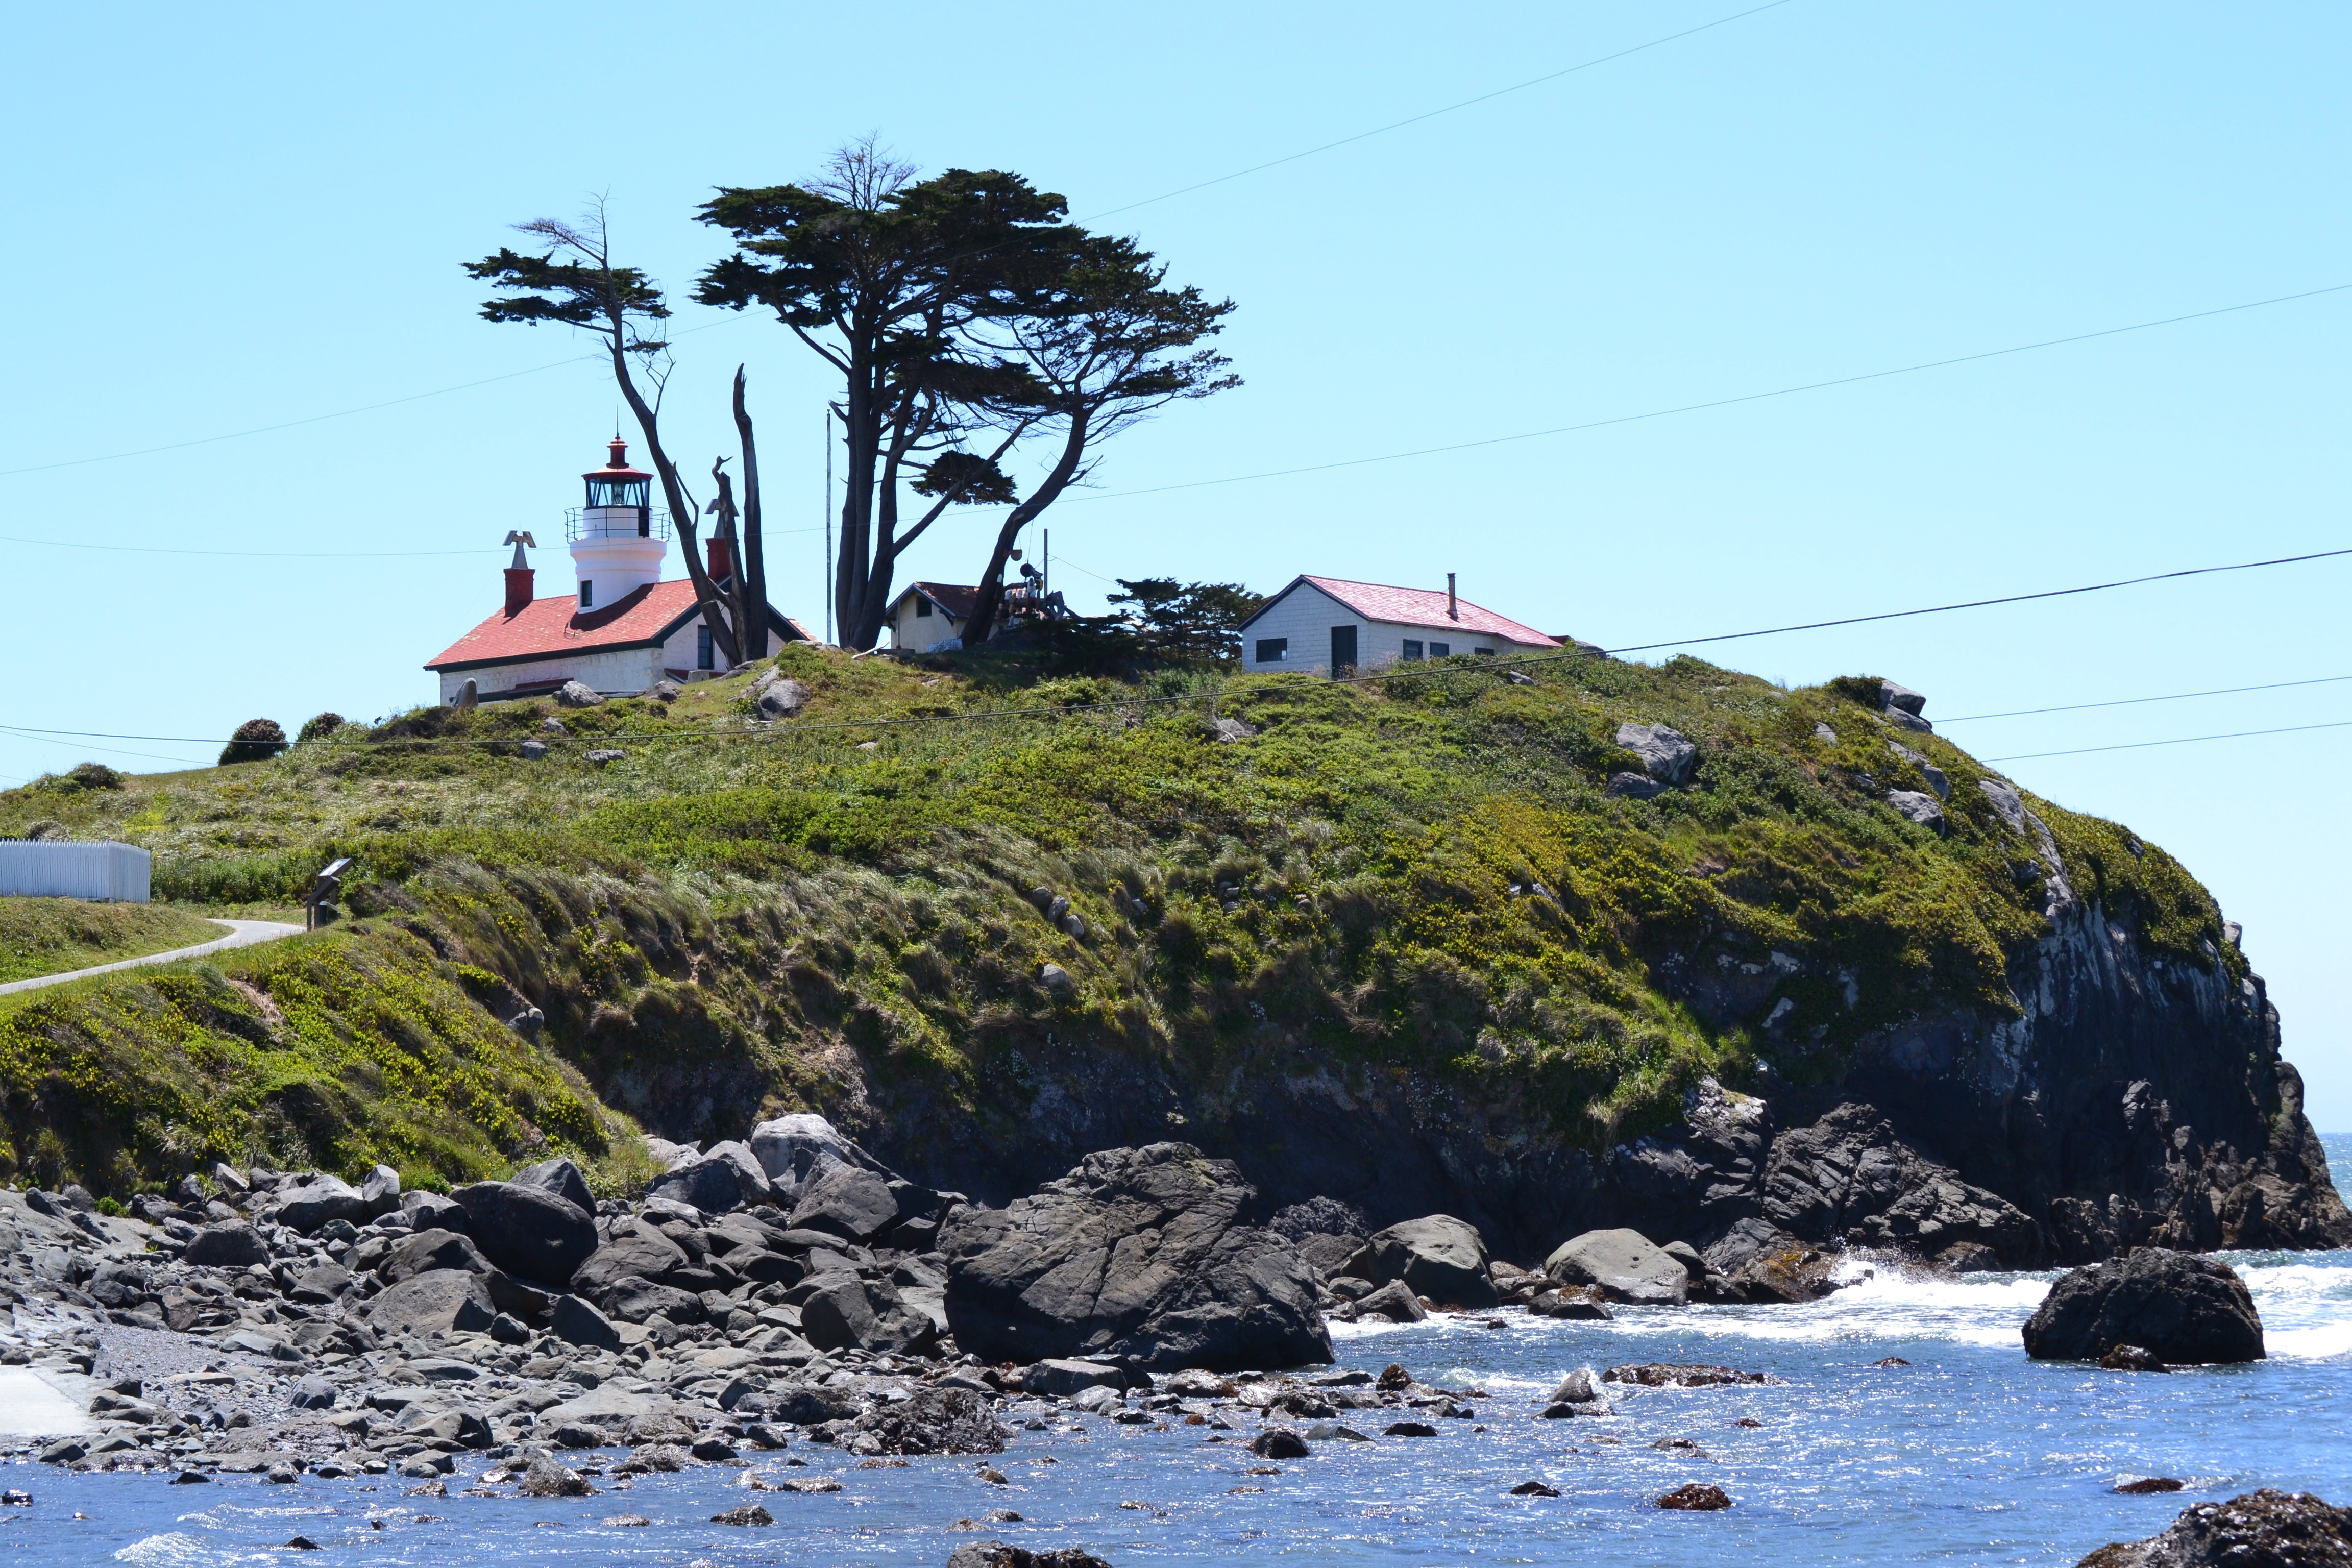
beach, sea, coast, tree, rock, ocean, lighthouse, shore, city, vacation, cliff, cove, vehicle, tower, bay, island, terrain, body of water, crescent, cape, islet, landform